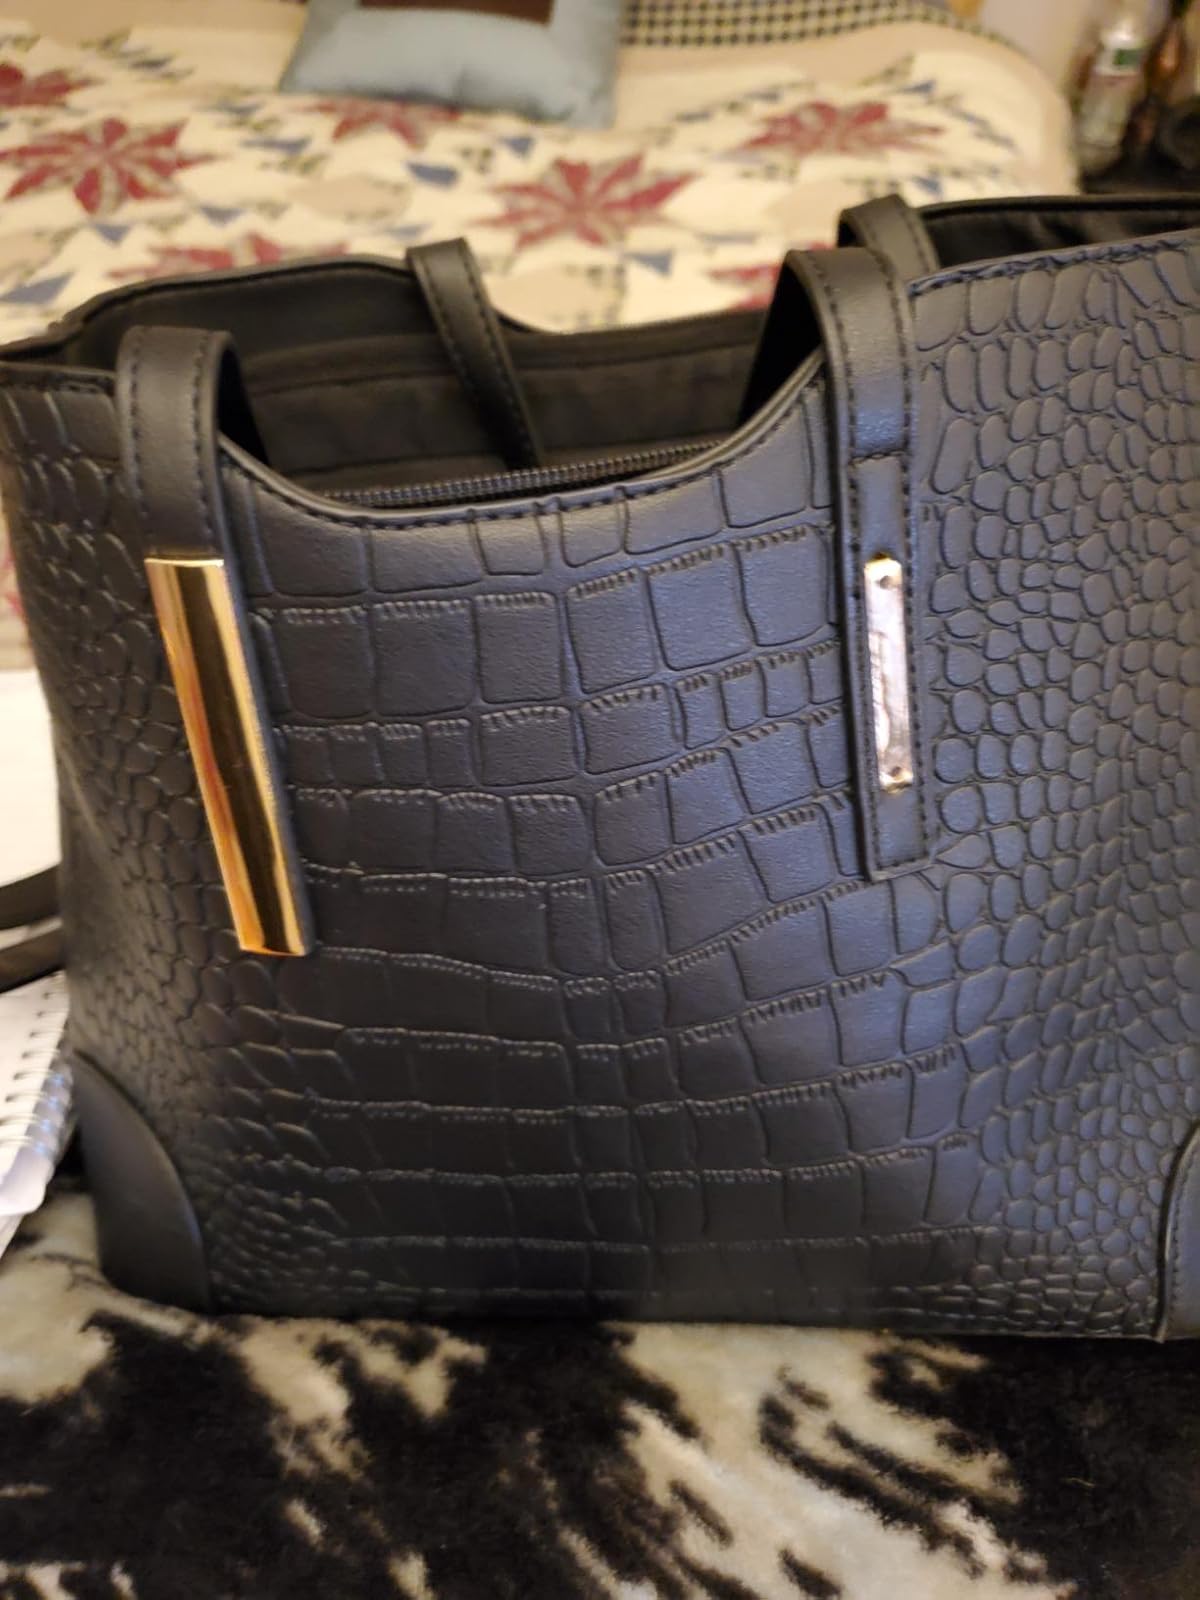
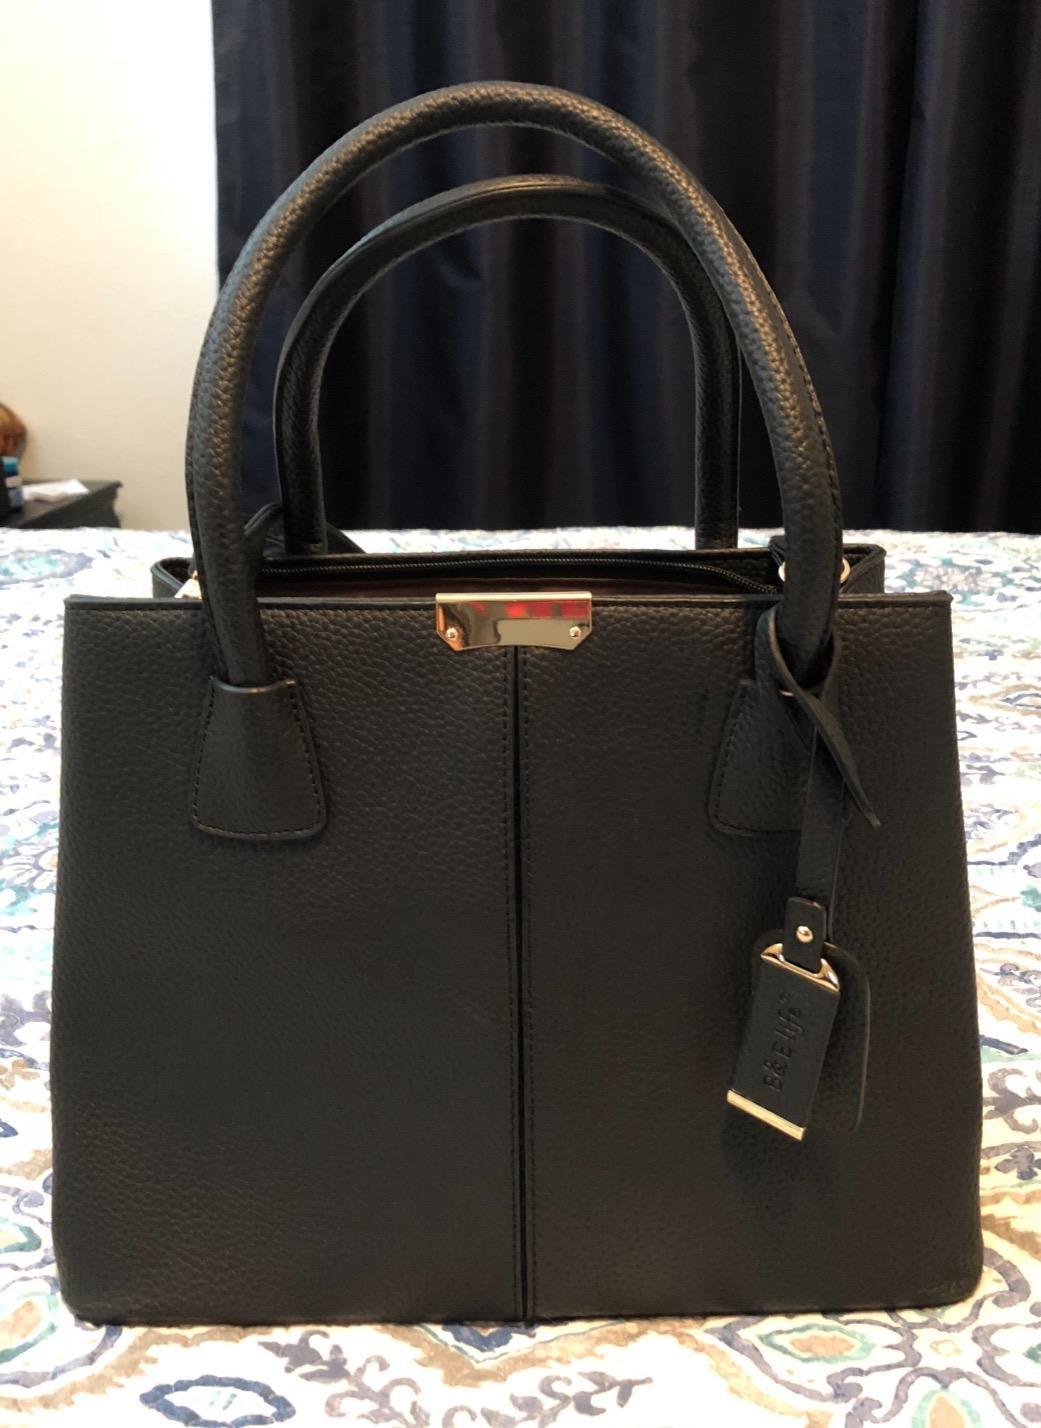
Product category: accessories_handbag
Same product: no